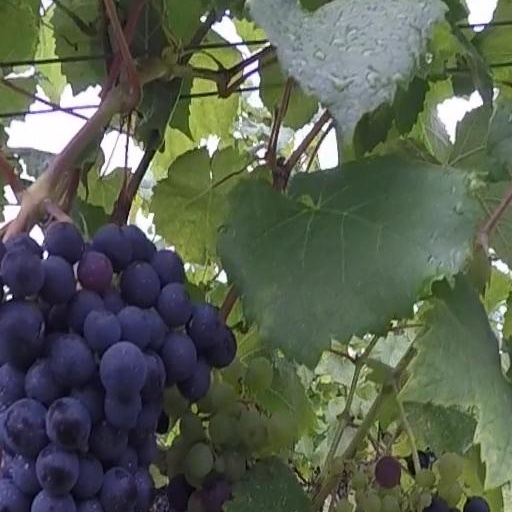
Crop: grape